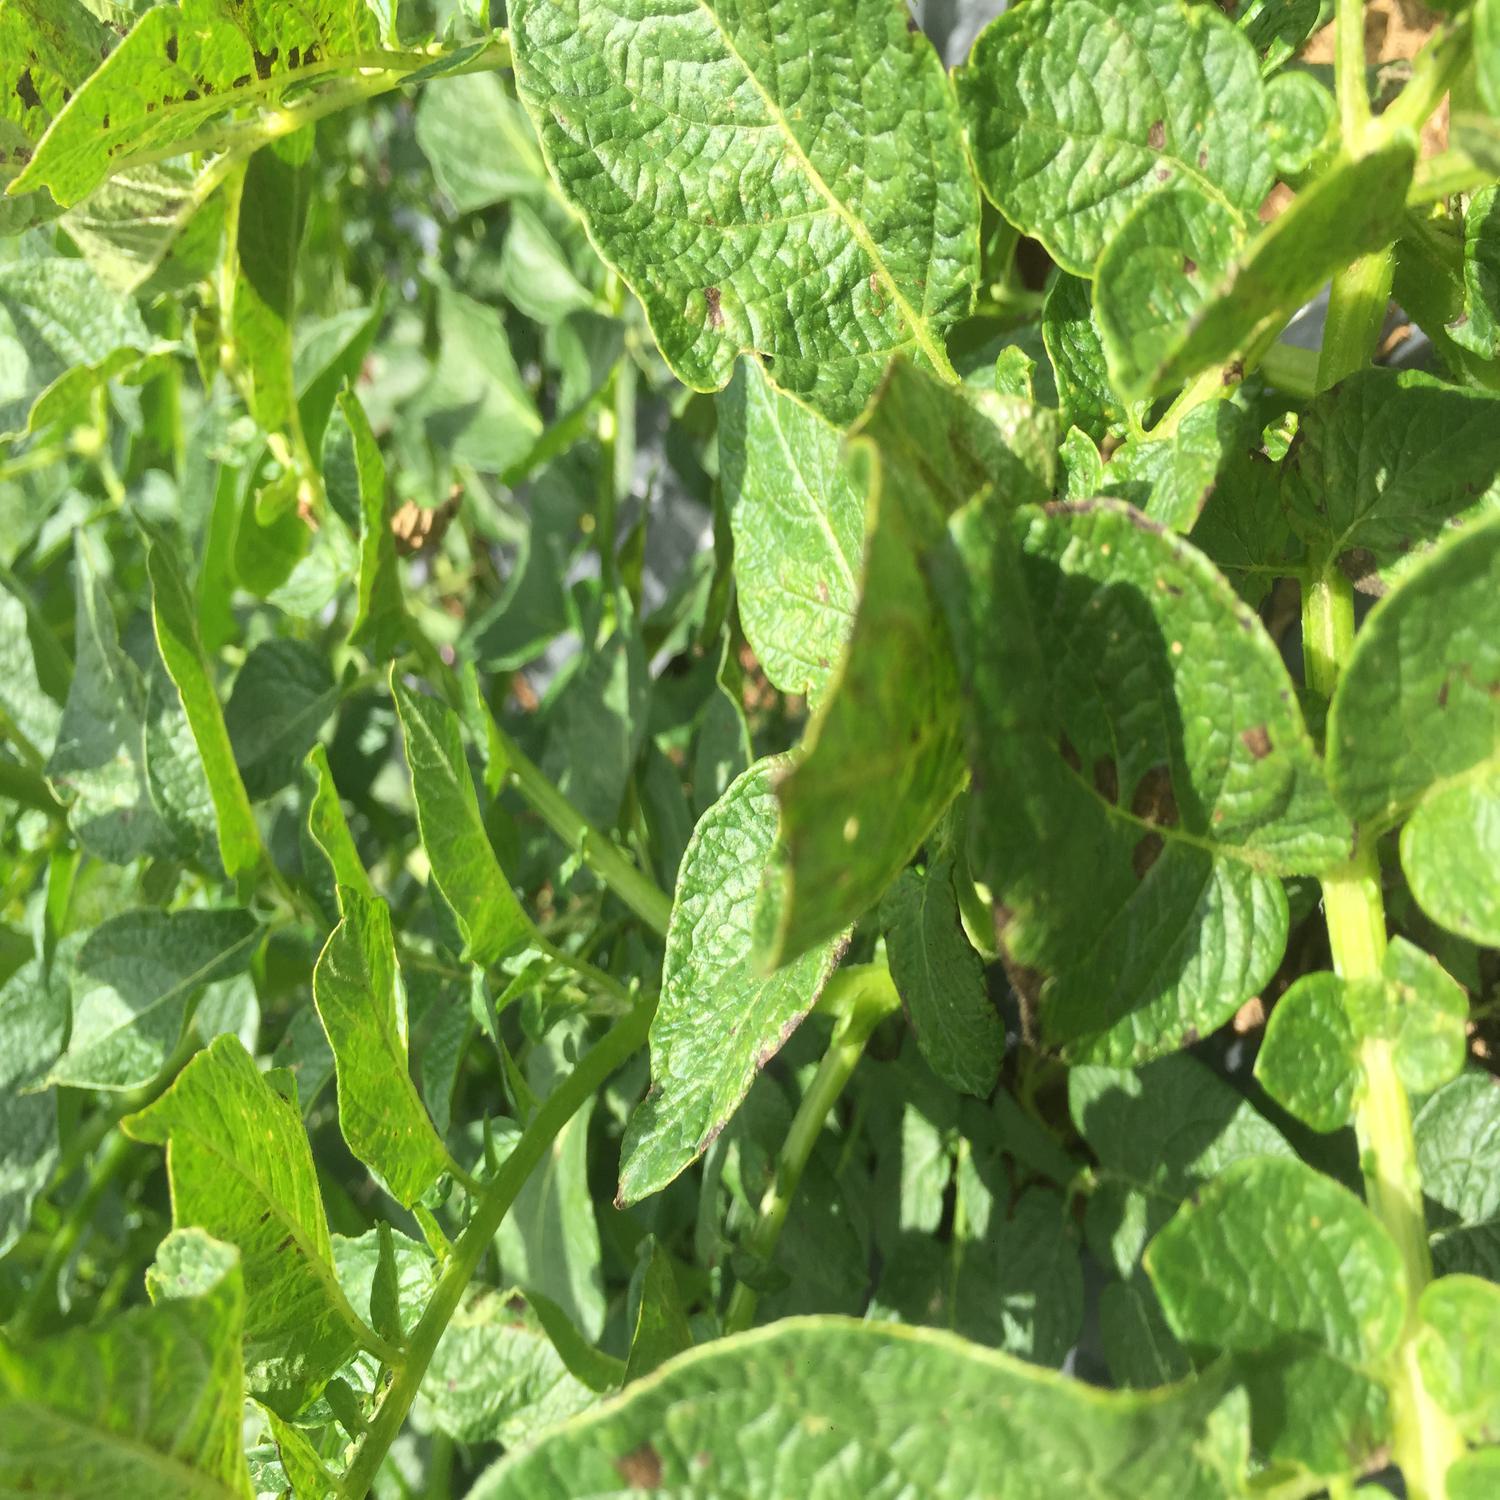
Label: Fungi